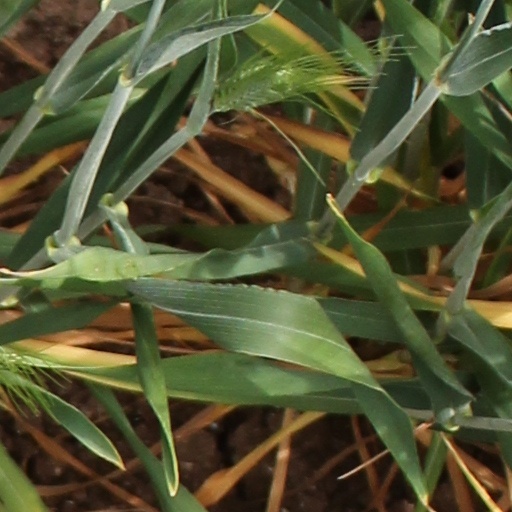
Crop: wheat